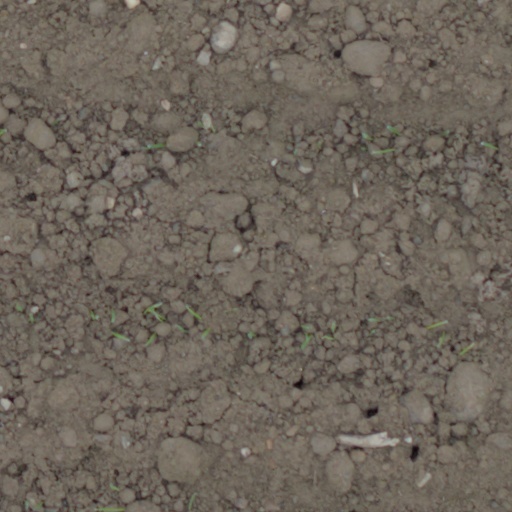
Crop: wheat